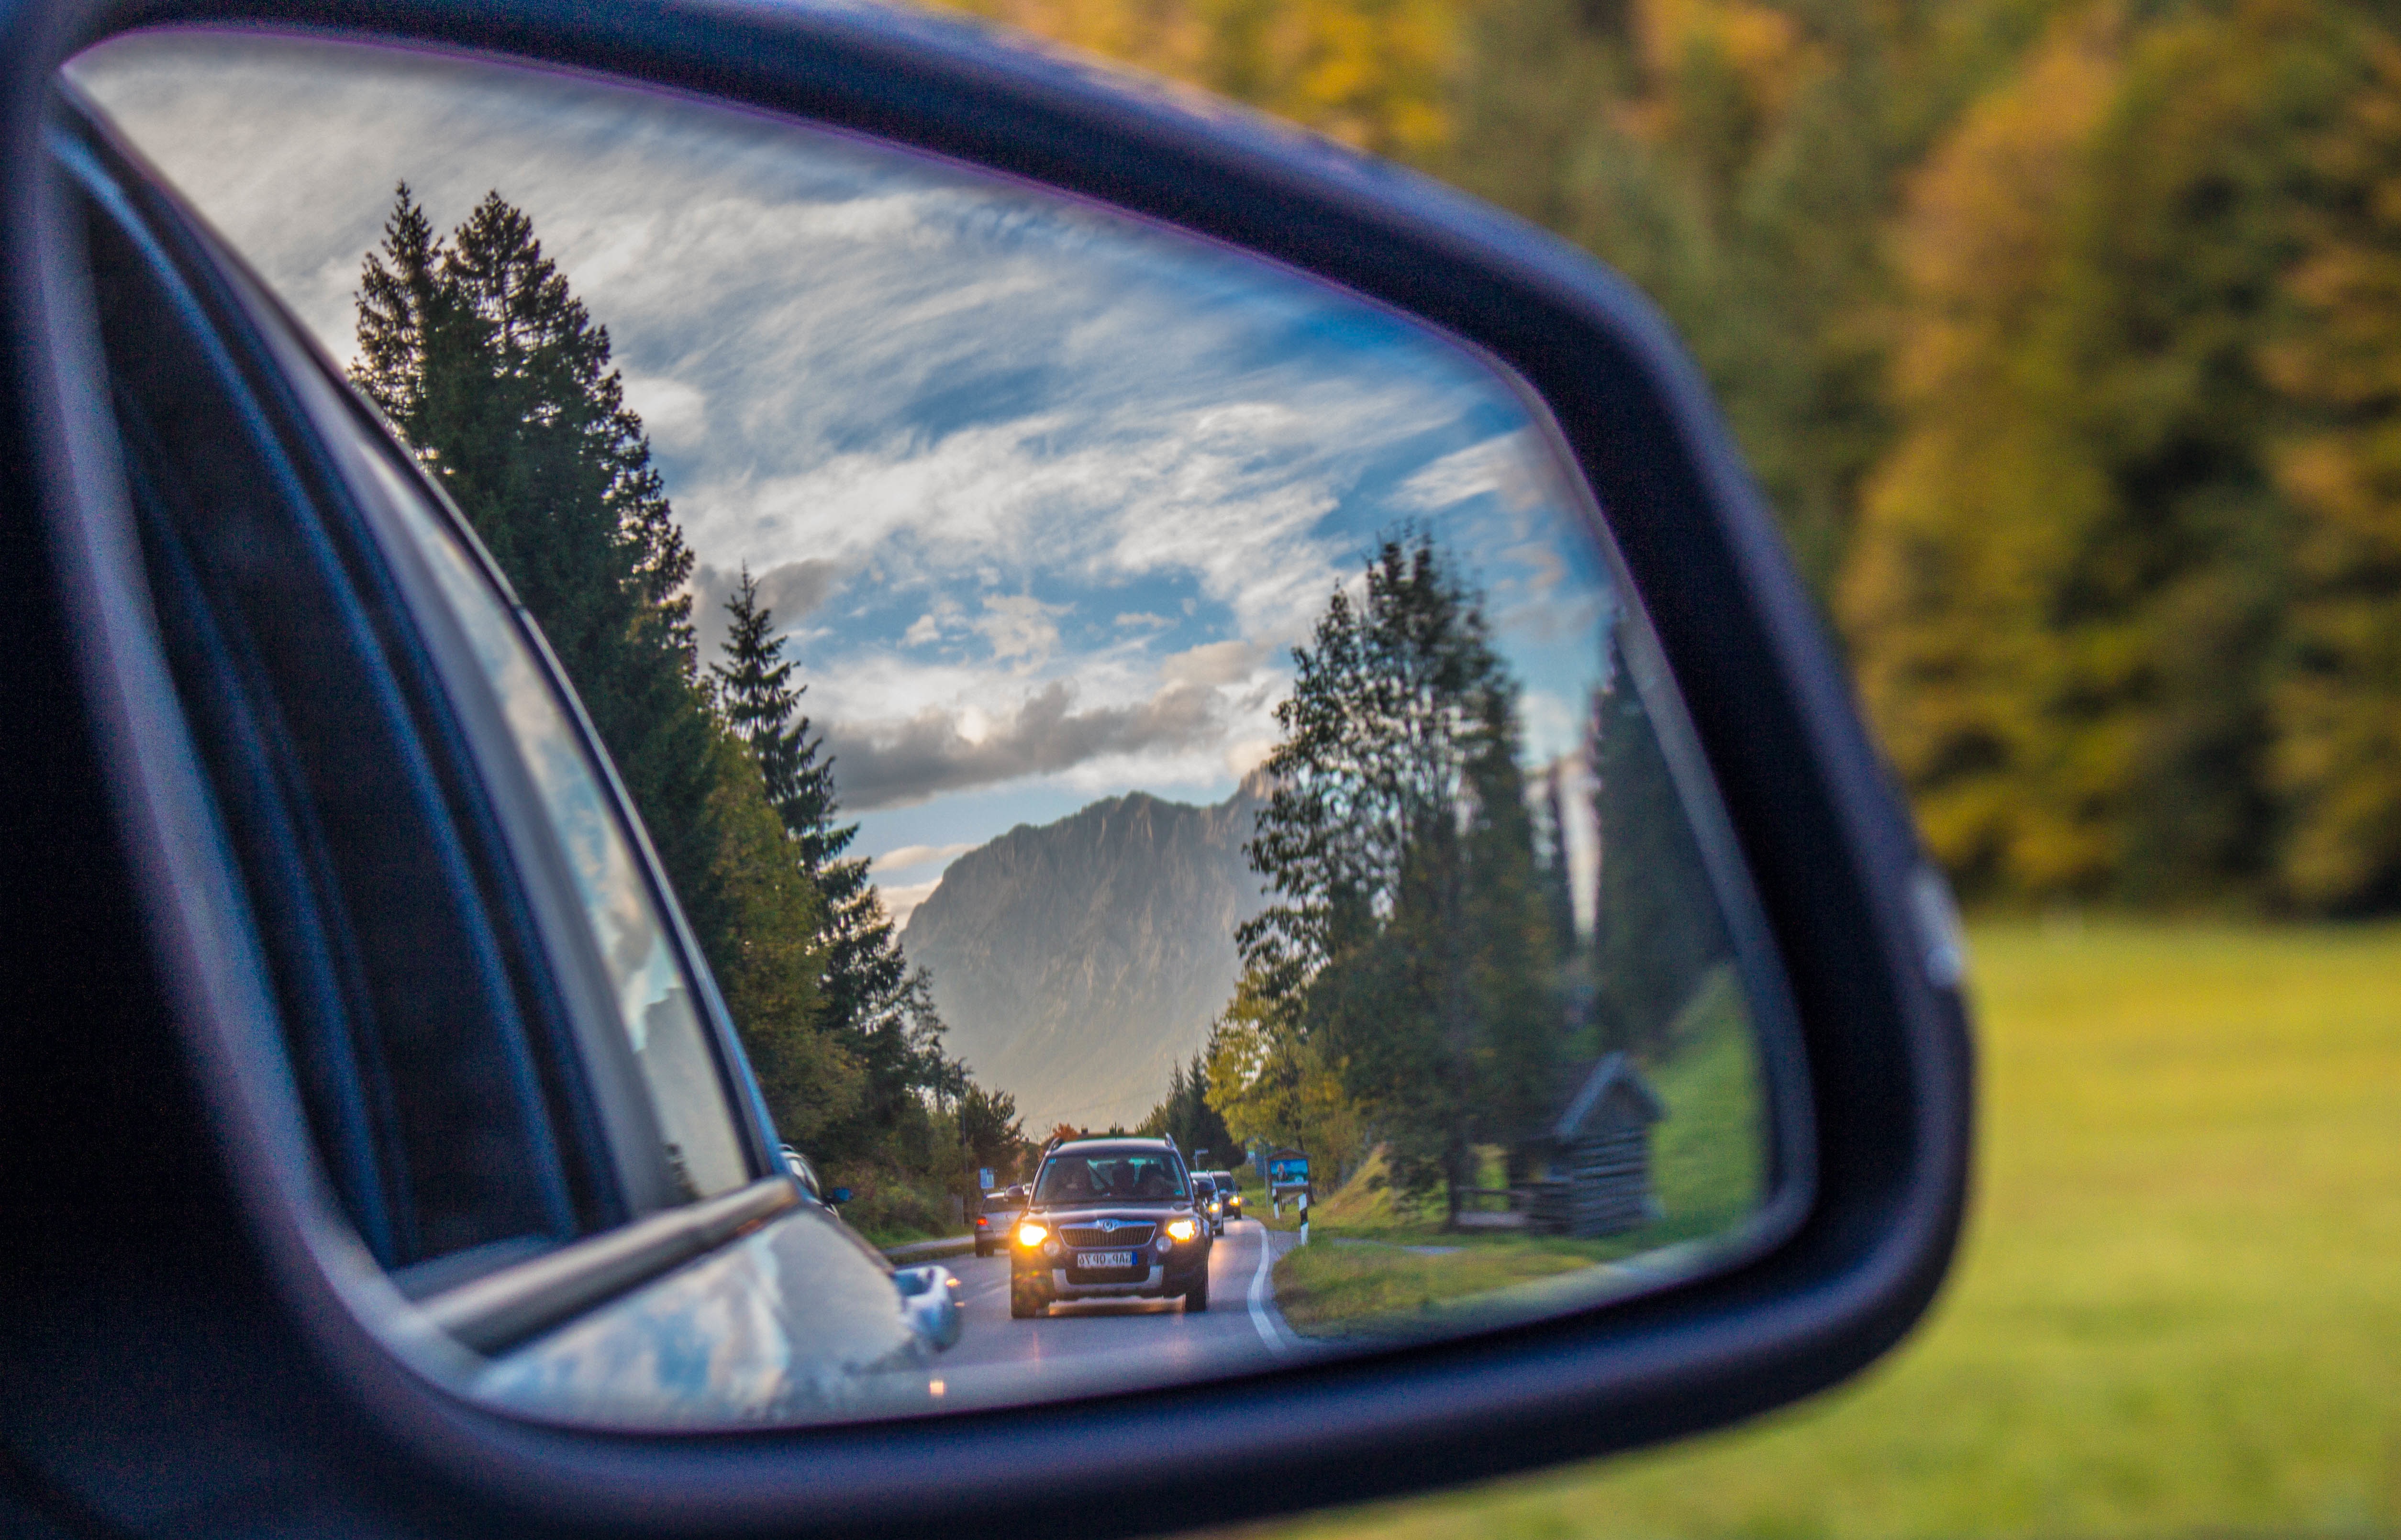
light, car, photography, window, glass, driving, reflection, vehicle, blue, rear view mirror, fisheye lens, automobile make, automotive exterior, automotive mirror